Sukkwan Island

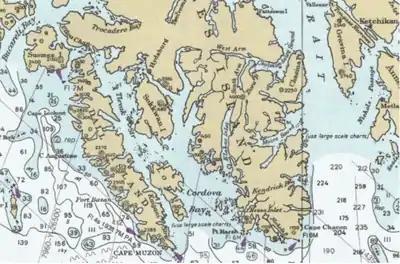
Sukkwan Island lies near the head of Cordova Bay, north of Long Island and east of Dall Island. US Coast Survey chart detail

Sukkwan Island is an island in the Alexander Archipelago of southeastern Alaska, United States. It lies just off the southwest coast of Prince of Wales Island. To its west lies Dall Island, and to its south lies Long Island. The nearest city is Hydaburg, to its north on Prince of Wales Island, just across the Sukkwan Strait. The island's area is 166.9 km (64.44 sq mi) and a population of nine persons was reported at the 2000 census.